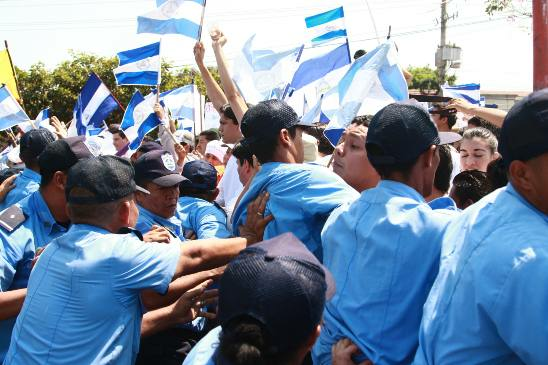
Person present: Yes